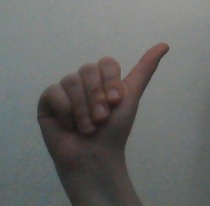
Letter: dhad